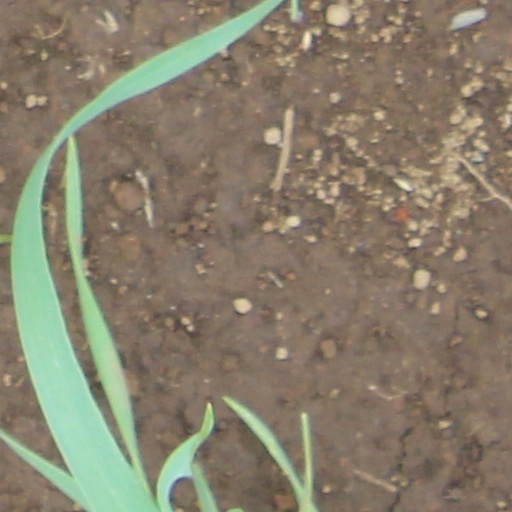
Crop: wheat